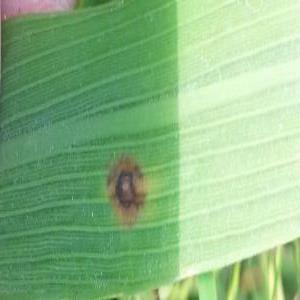
Disease: Brownspot